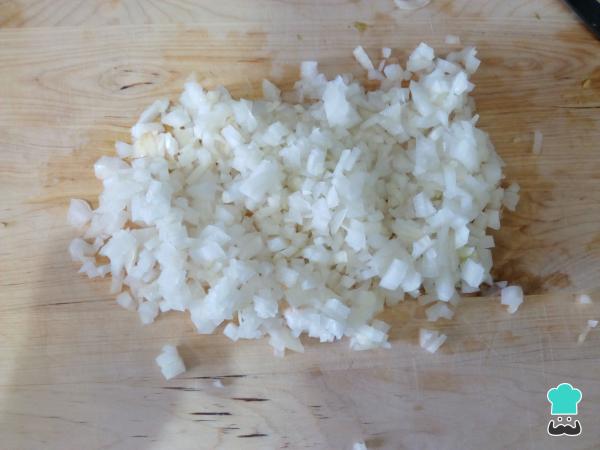
El primer paso para preparar esta quiche de calabacín y bacon es reunir todos los ingredientes que necesitamos. Después, pica la media cebolla y póchala en una sartén con un poco de aceite o mantequilla a fuego lento.